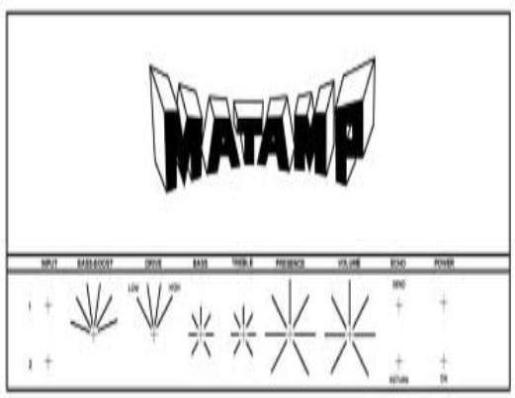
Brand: matamp
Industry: Others